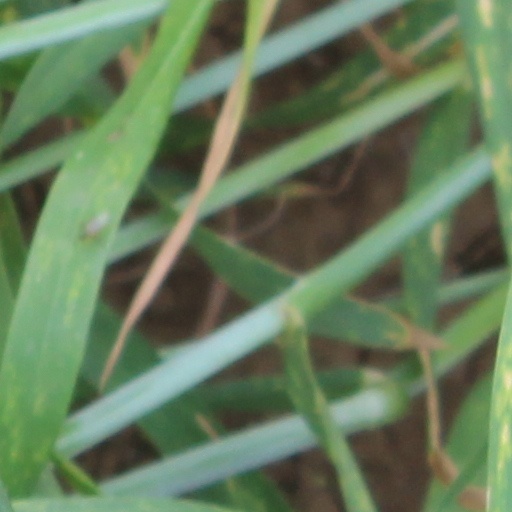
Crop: wheat